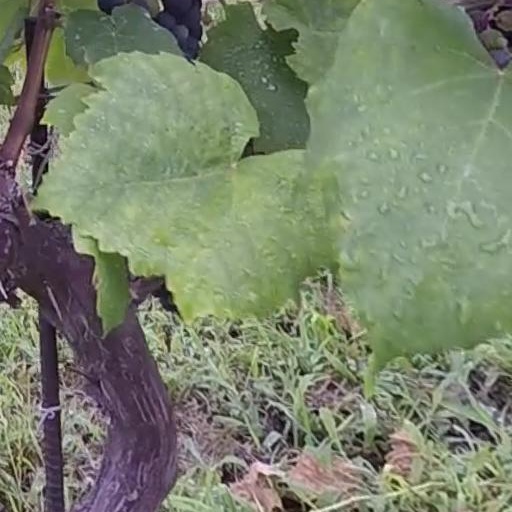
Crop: grape